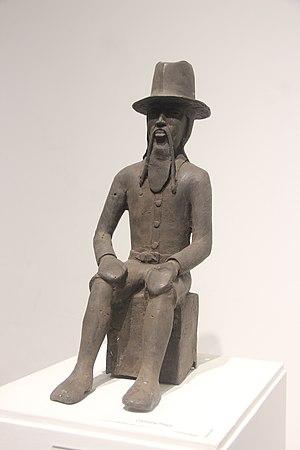
Statue de James Robert Phillips (Q28793883)